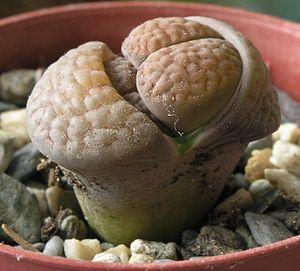
Les Lithops sont des plantes vivaces, succulentes, acaules, membres de la famille des Aizoacées avec plus de 109 espèces différentes. Leur nom scientifique tiré des mots grecs lithos, pierre et opsis, apparence, est en accord avec leur dénomination commune de plantes-cailloux ou de pierres vivantes, ces végétaux présentant un exemple de mimétisme pour éviter d'être dévorés par des herbivores. On les appelle aussi « jouets hottentots », ou « popos » en Afrique du Sud, ou encore parfois « plantes-fesses » en raison de leur forme particulière qui résulte de leur adaptation aux environnements très chauds et très secs des déserts d'Afrique australe et de Namibie.